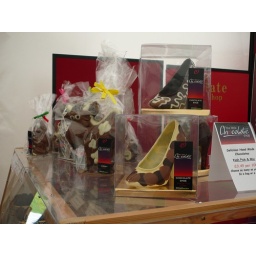
Heaven for some - shoes and chocolate all in one box